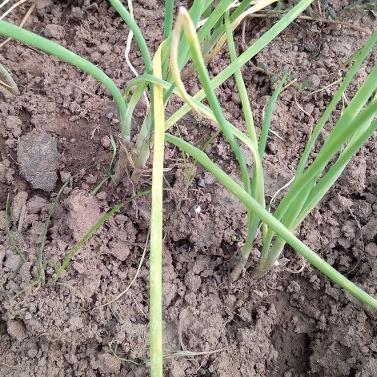
Crop: Onion
Condition: fusarium-d